Andreas du Plessis de Richelieu

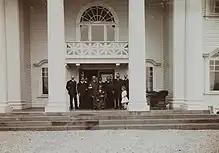
Chulalongkorn in Norway. Chulalongkorn is in the center sitting with Andreas behind him

In 1878, he was appointed Captain of the Royal Yacht Vesatri. In 1878 he became superintendent of the Marine Forces. However to Siam's navy being small, Andreas occupied himself with other projects such as establishing railways and tramlines in Bangkok. He also learnt Thai. In 1884 he established Andersen & Co. (later the EAC) with Danish business partner Hans Niels Anderson and their company owned the Oriental Hotel in Bangkok, which became the first Western hotel in Thailand. They also established the Oriental Provision Store which became the main supplier of goods to the Marine forces and the Vesatri due to Andreas' role as superintendent. In 1892, they would delivered a new royal yacht called the Maha Chakri which Hans Anderson sailed from Scotland to Siam.